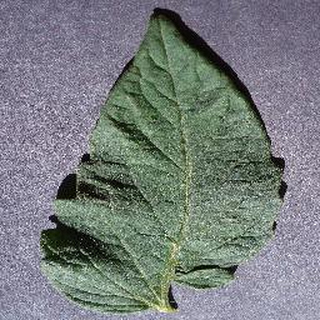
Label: healthy_tomato